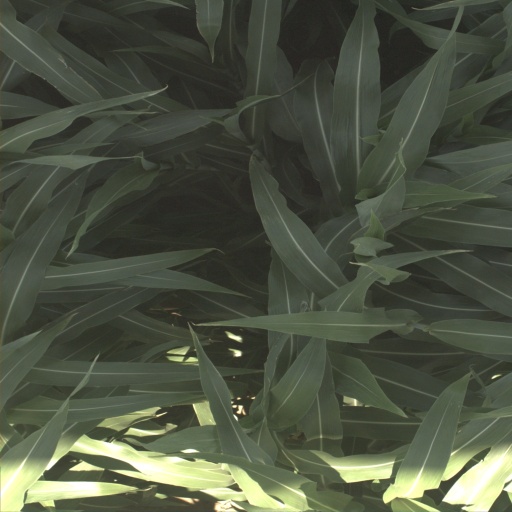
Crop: sorghum